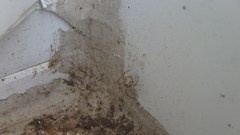
Species: Parasteatoda_tepidariorum